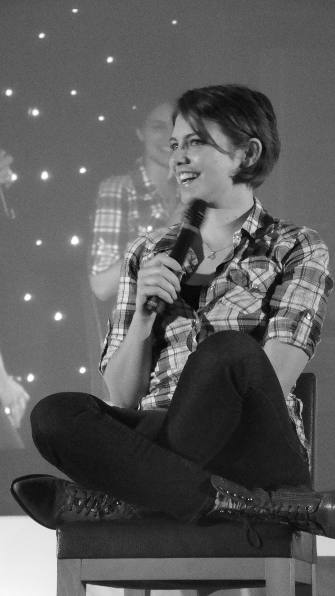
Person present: Yes